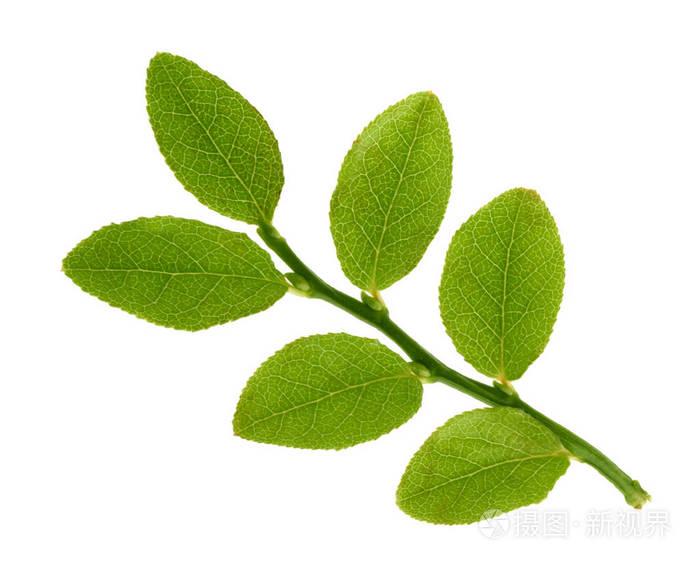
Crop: blueberry
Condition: healthy